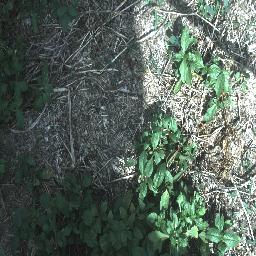
Label: negative